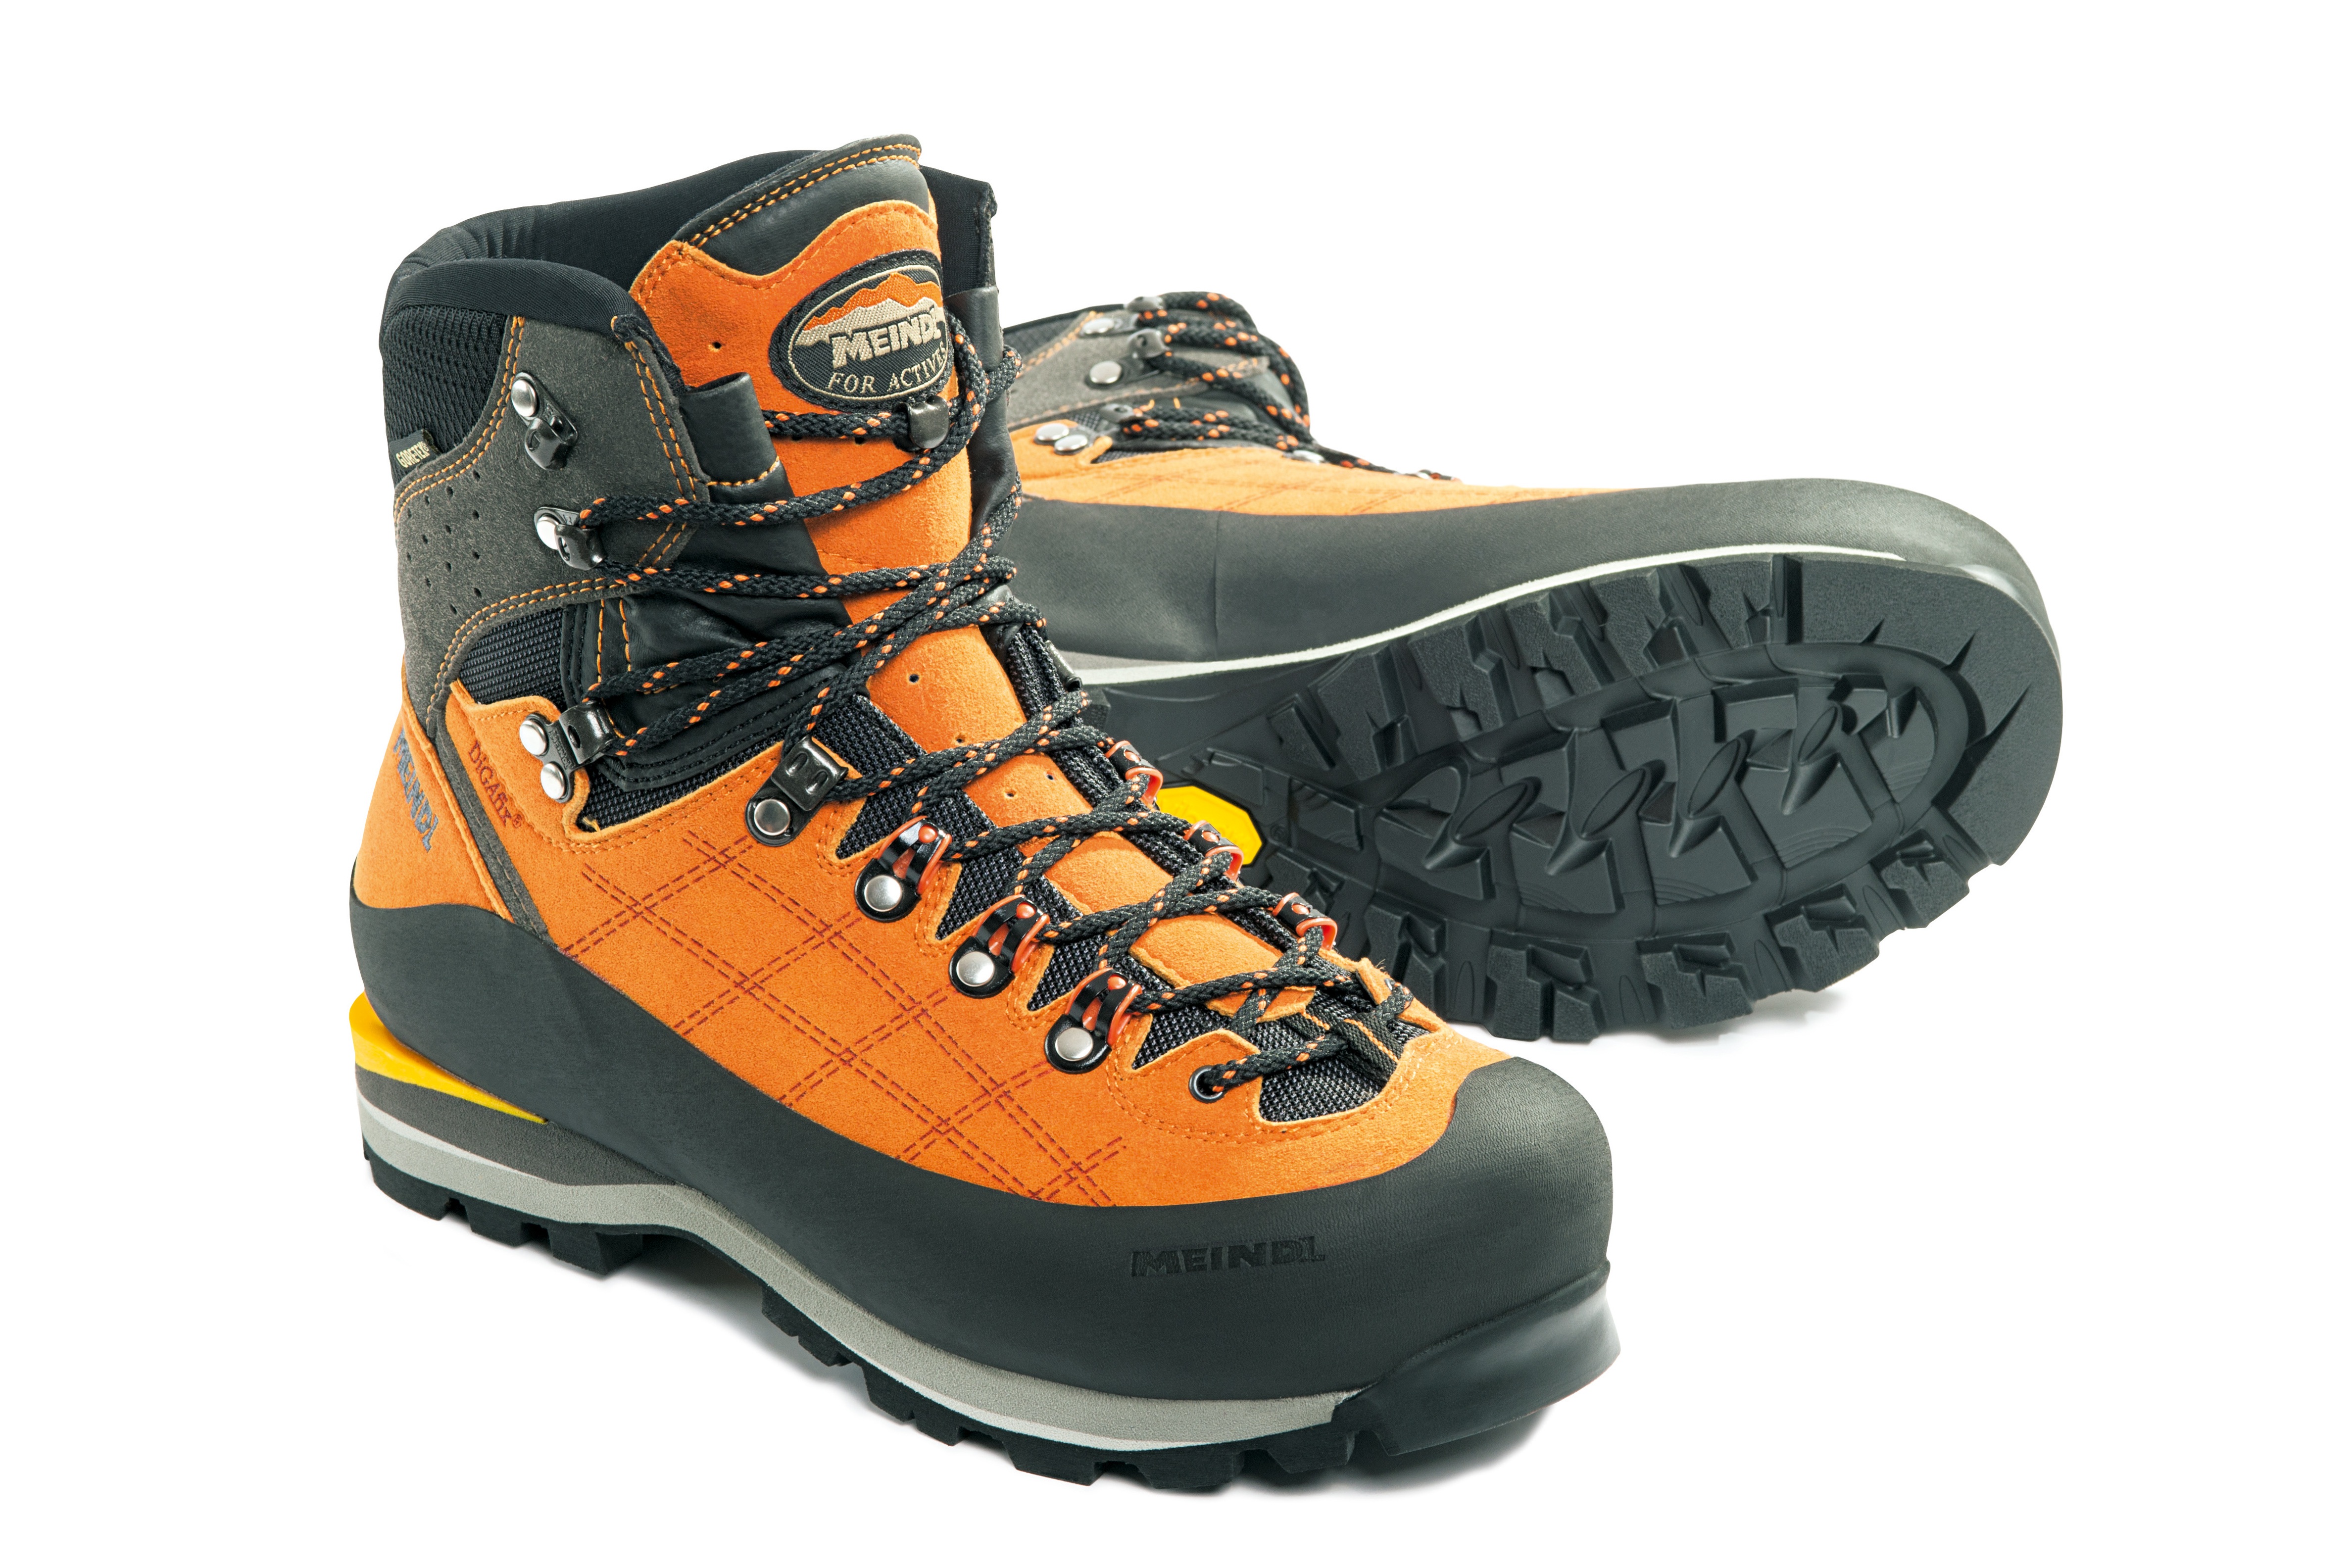
shoe, hiking, sport, orange, sports equipment, hiking shoes, grey, sneakers, footwear, mountain shoe, work boots, outdoor shoe, athletic shoe, meindl, hiking shoe